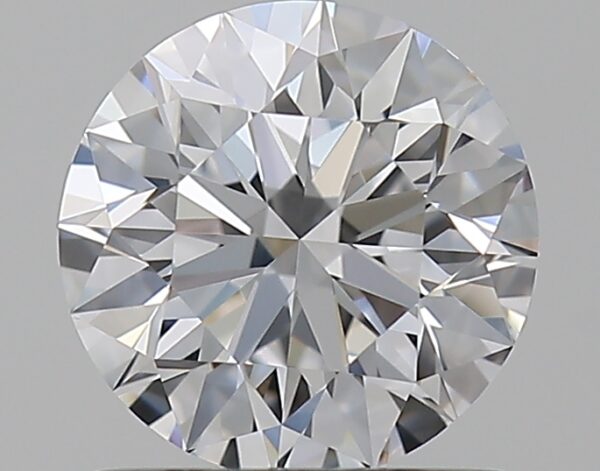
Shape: round
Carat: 0.9
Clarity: IF
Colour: D
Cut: EX
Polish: EX
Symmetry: EX
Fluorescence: N
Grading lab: GIA
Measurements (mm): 6.14 x 6.18 x 3.88